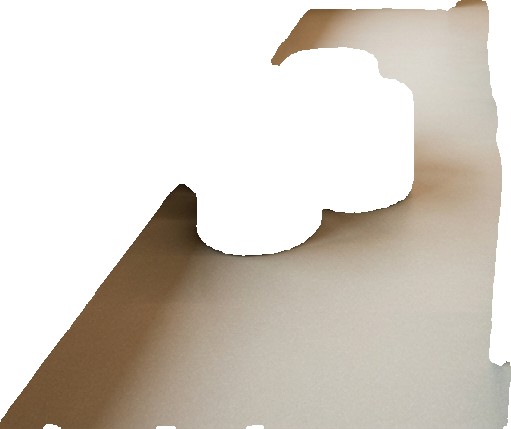
Surface category: floors